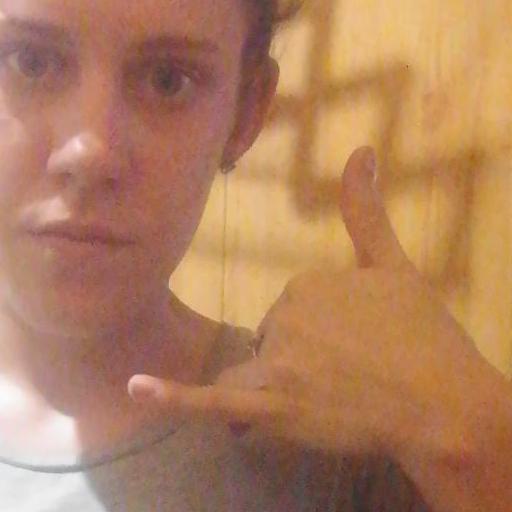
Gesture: call